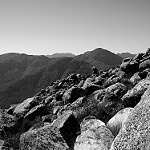
Label: B & W